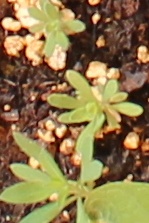
Label: Kochia